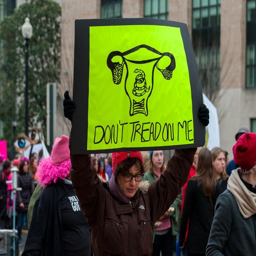
53 of the most eye - catching protest signs we saw at the women 's march